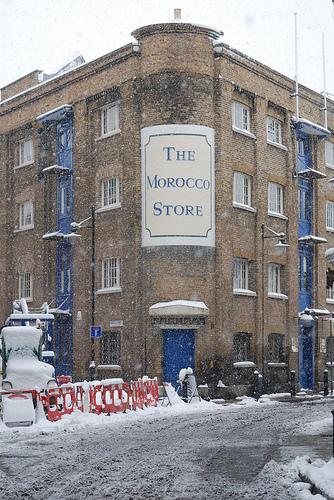
Weather: snow or frosty